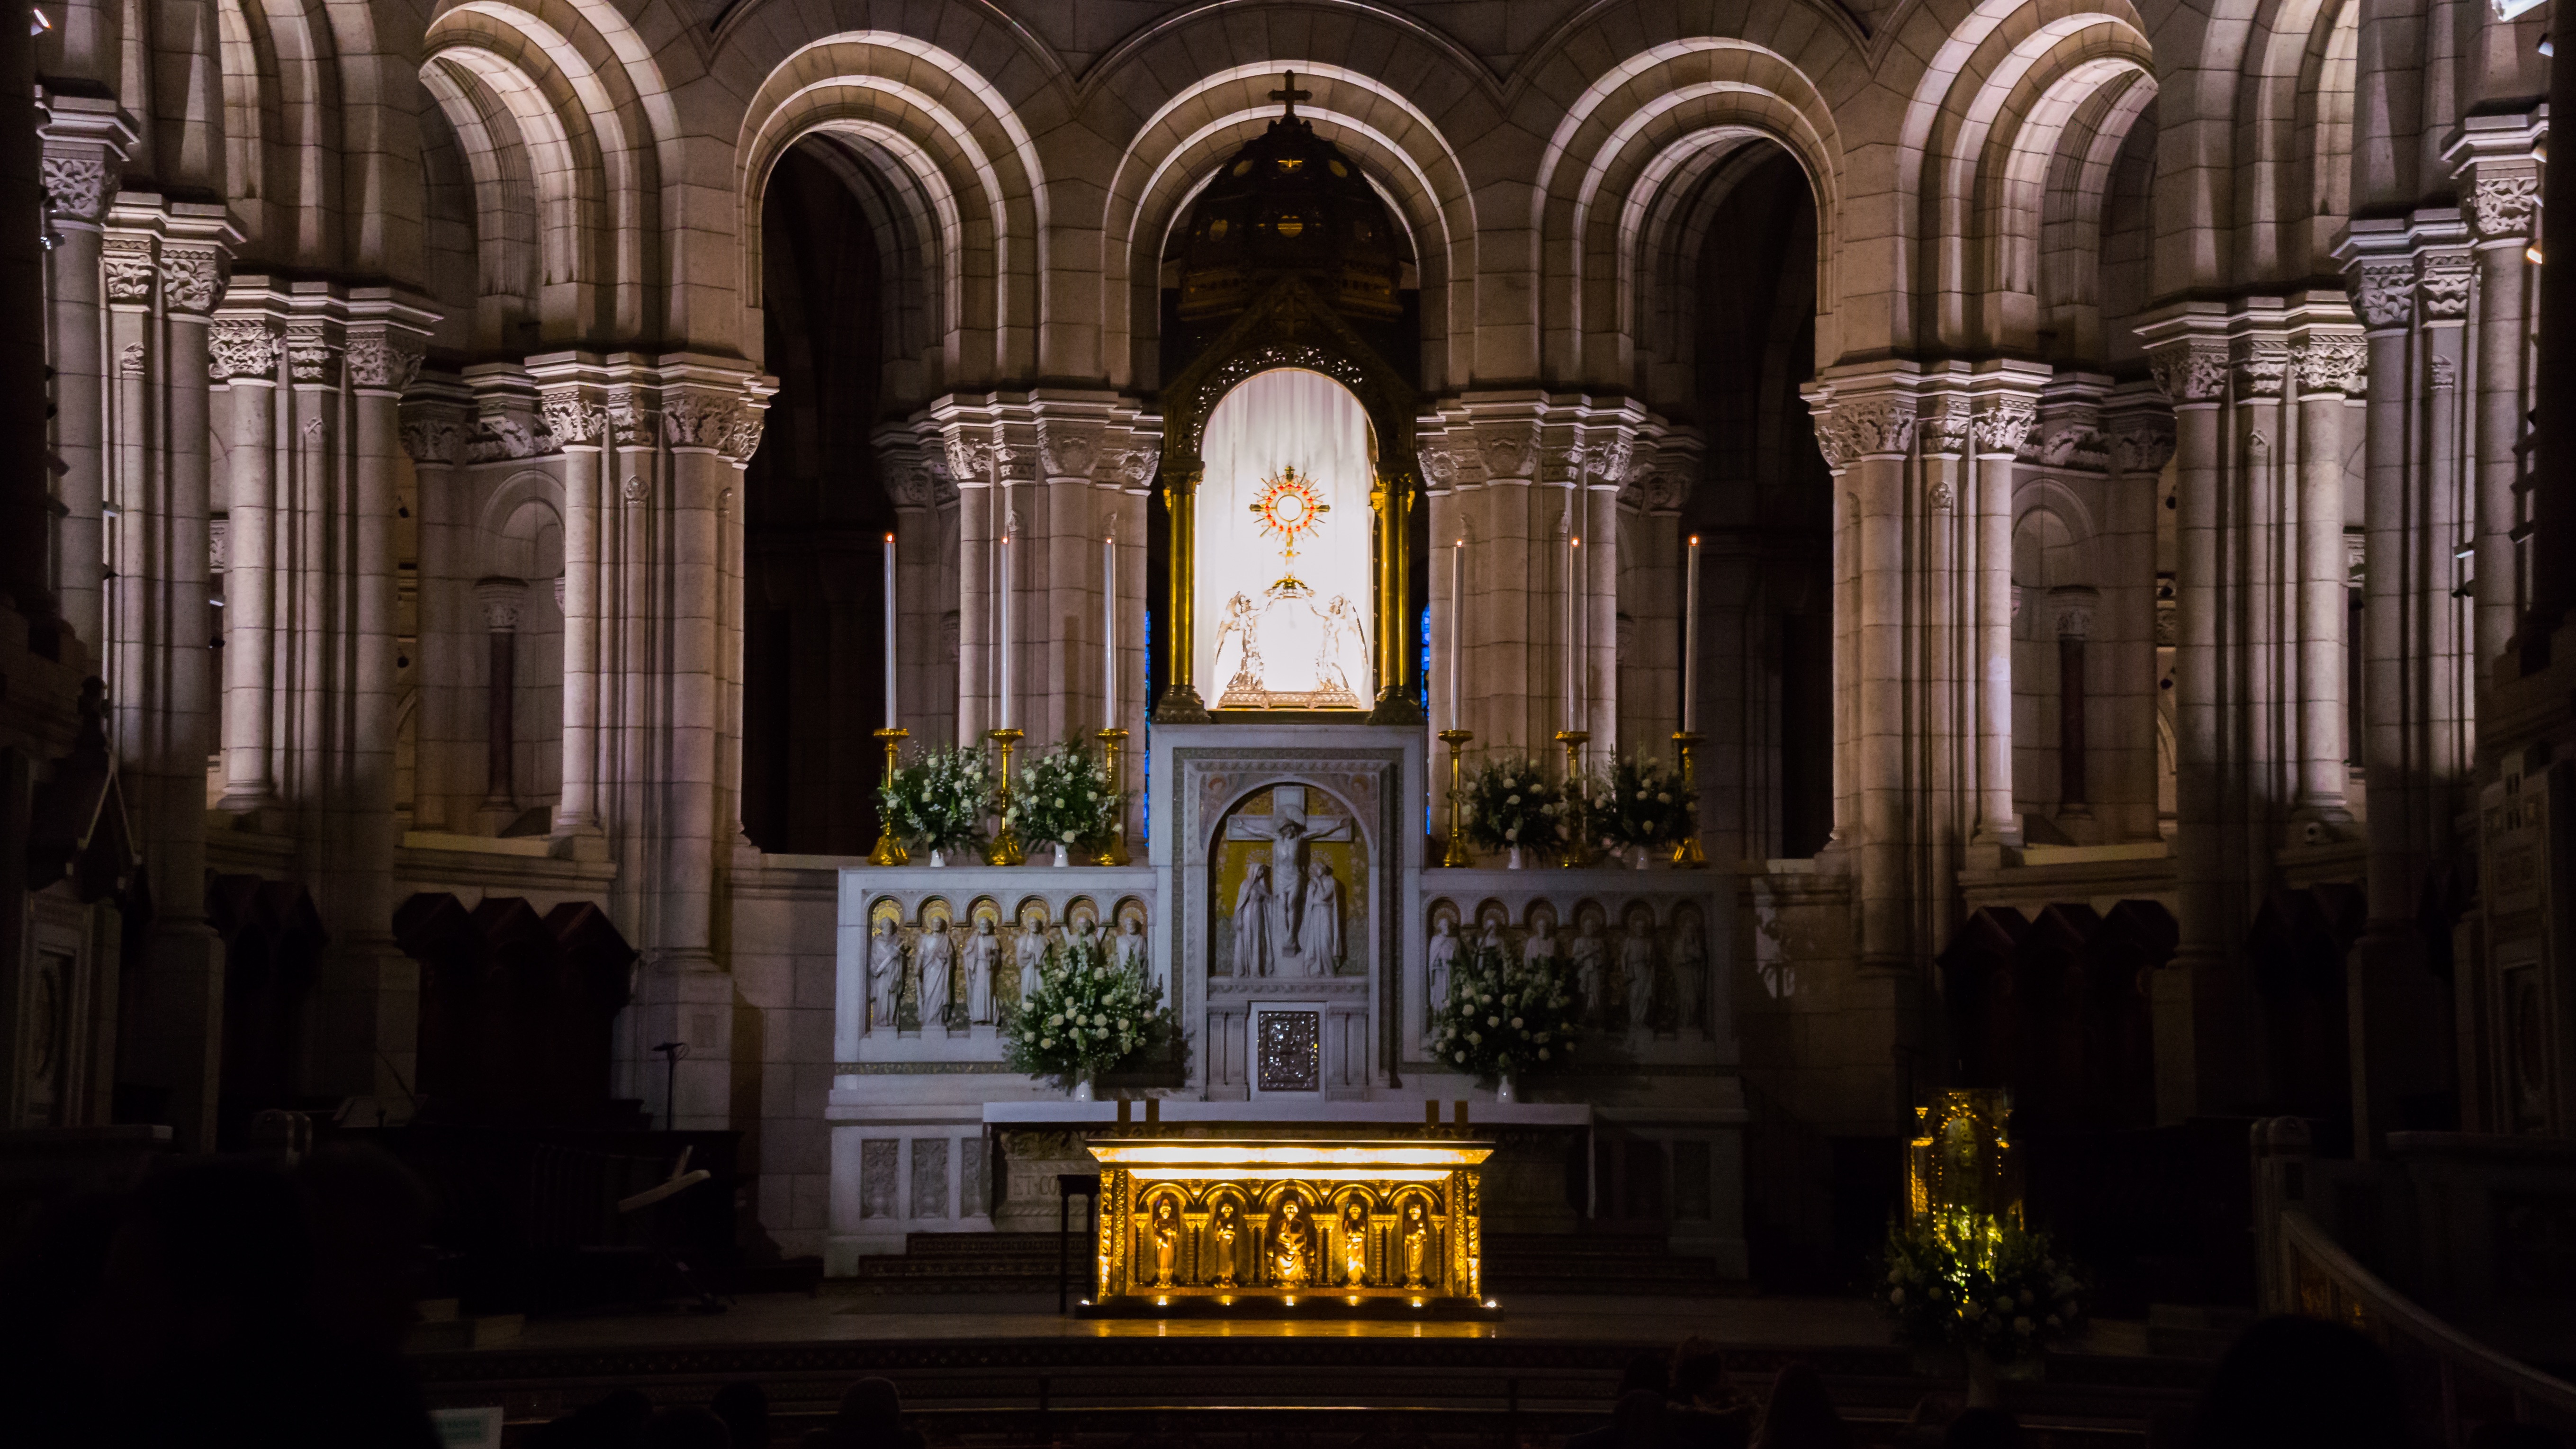
building, church, cathedral, chapel, place of worship, monastery, abbey, basilica, gothic architecture